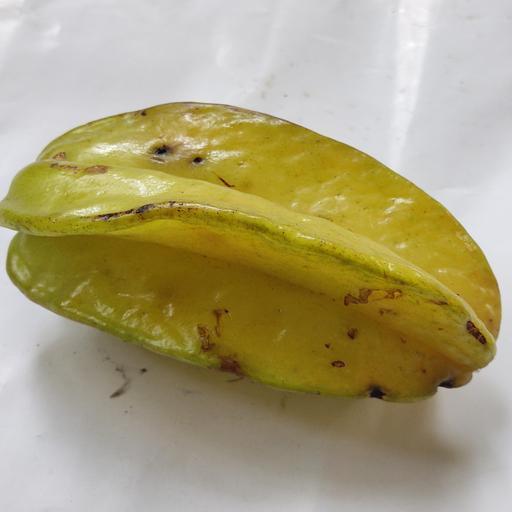
Crop type: Carambola